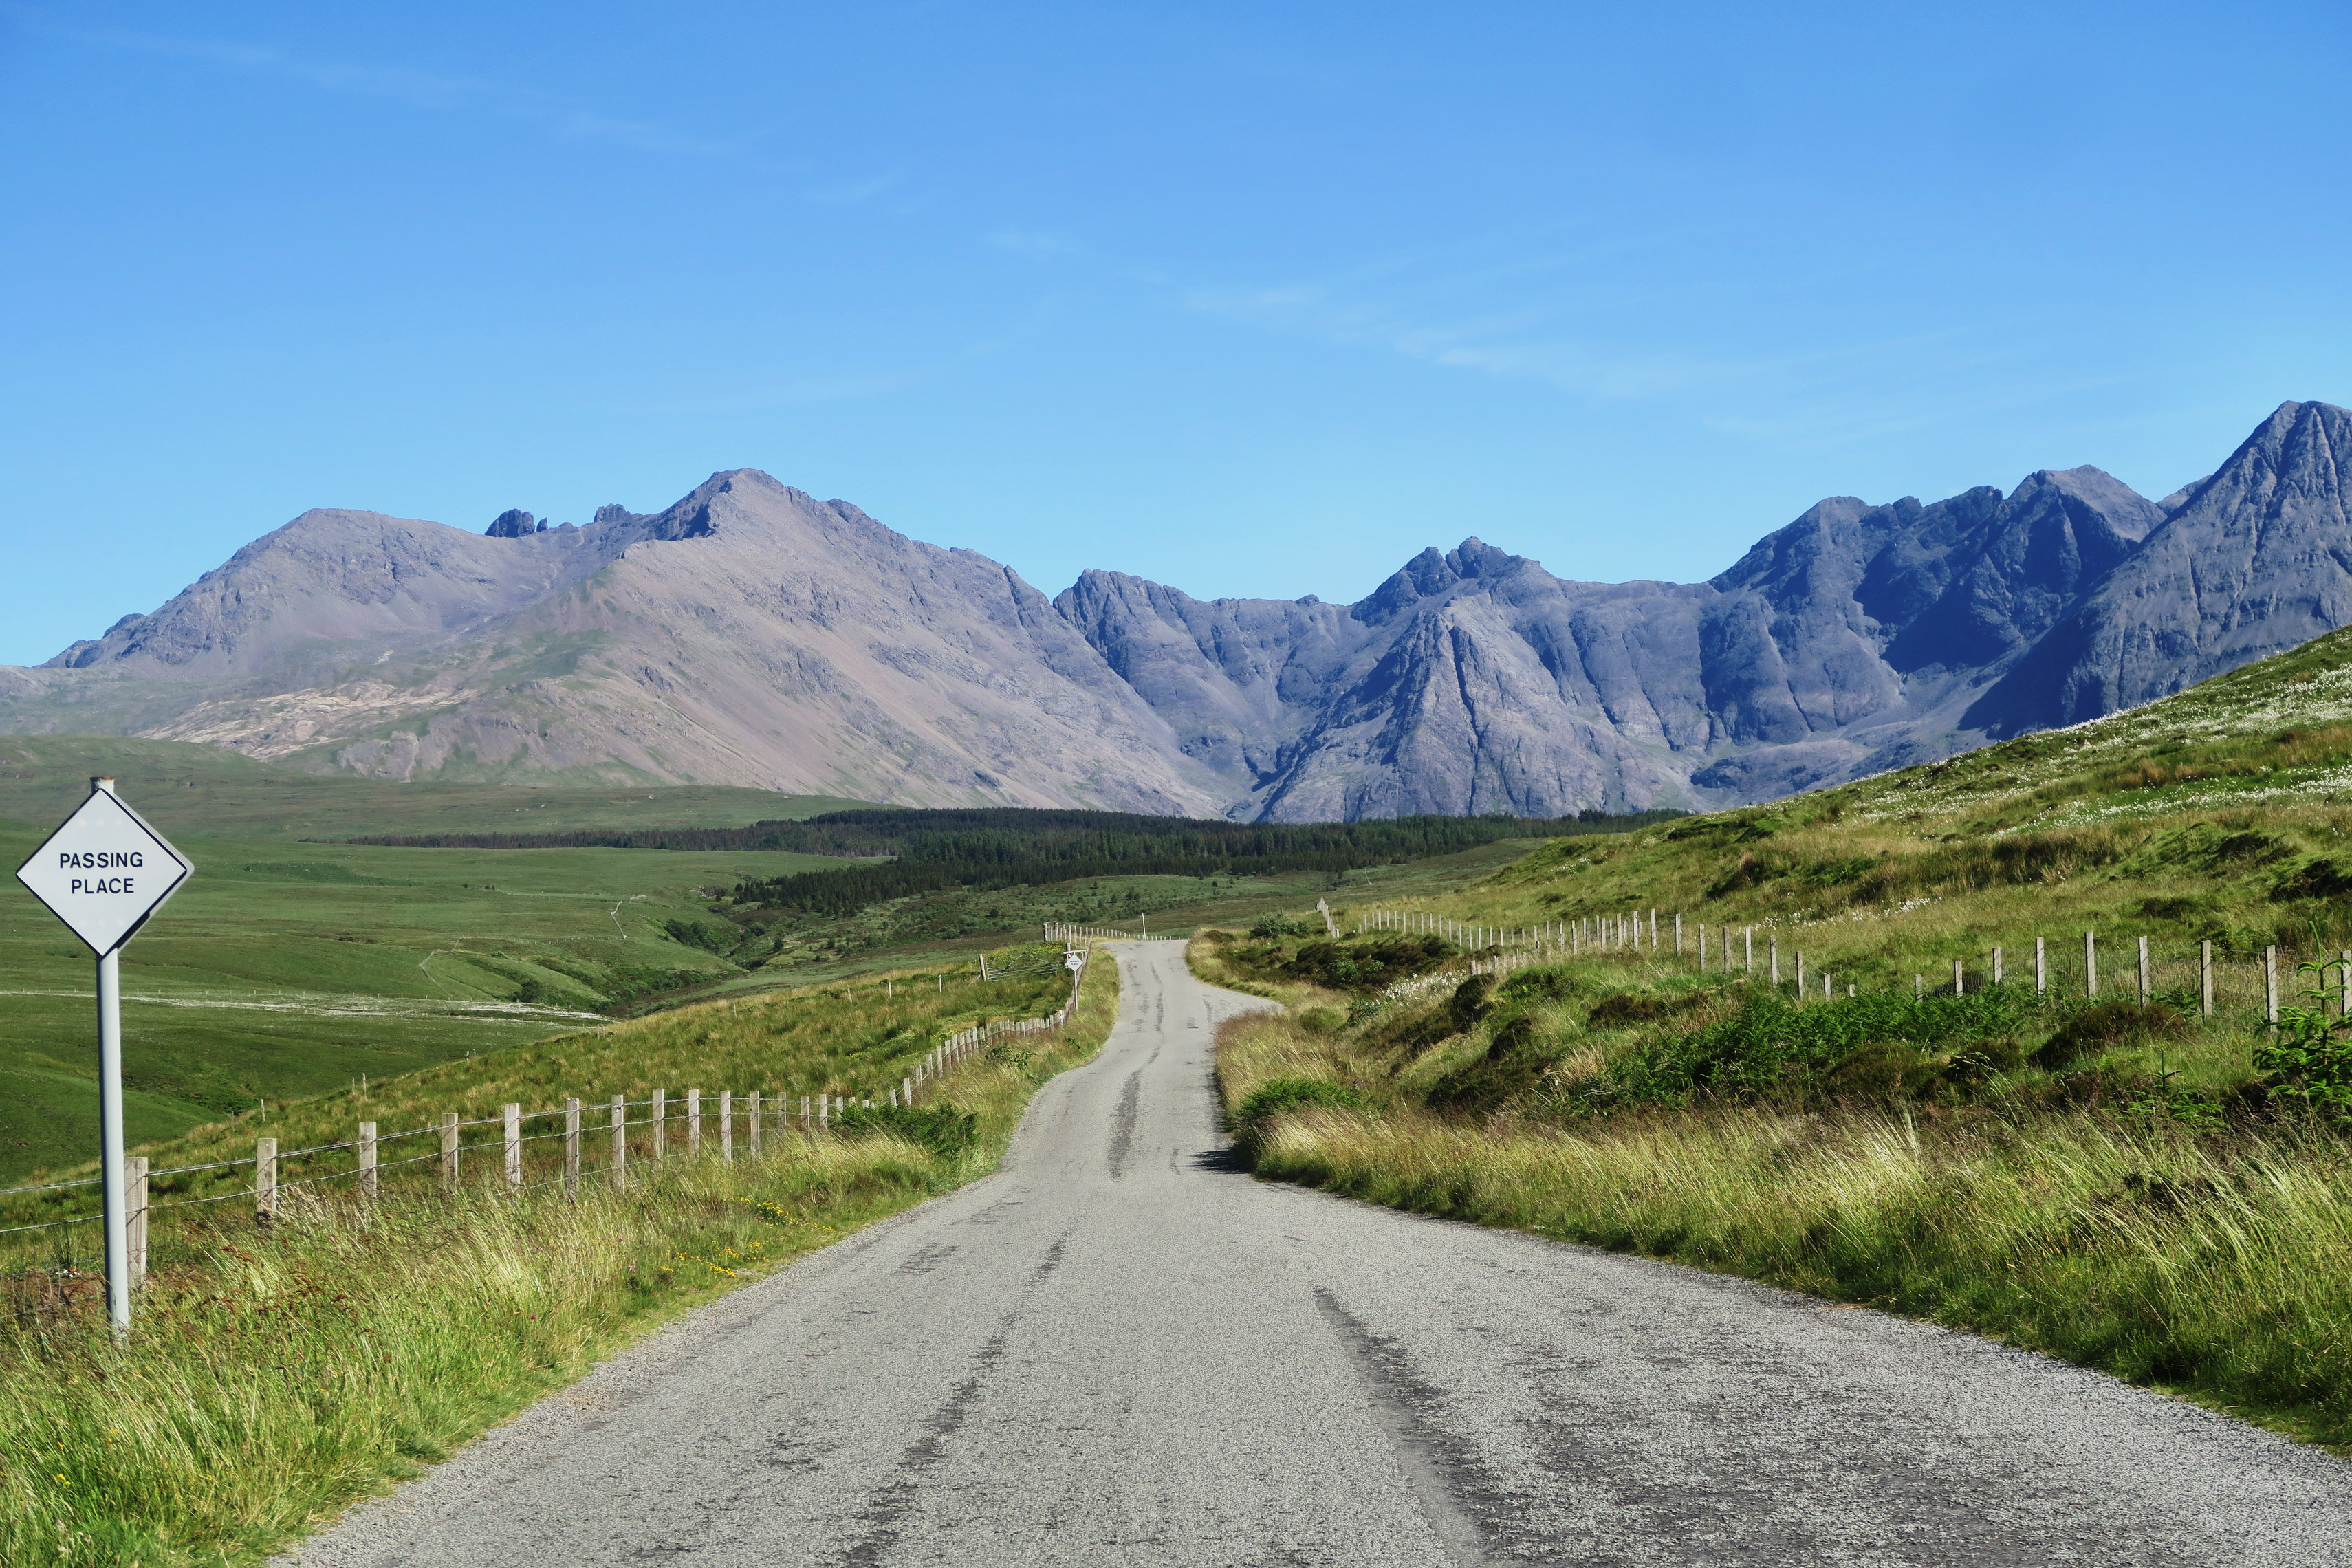
landscape, nature, grass, outdoor, mountain, road, trail, meadow, prairie, countryside, hill, highway, wire fence, valley, mountain range, country road, summer, travel, rural, scenic, highland, ridge, plain, road sign, road trip, outdoors, mountains, alps, grassland, infrastructure, badlands, plateau, fell, ecosystem, landform, mountain pass, geographical feature, mountainous landforms, rough road